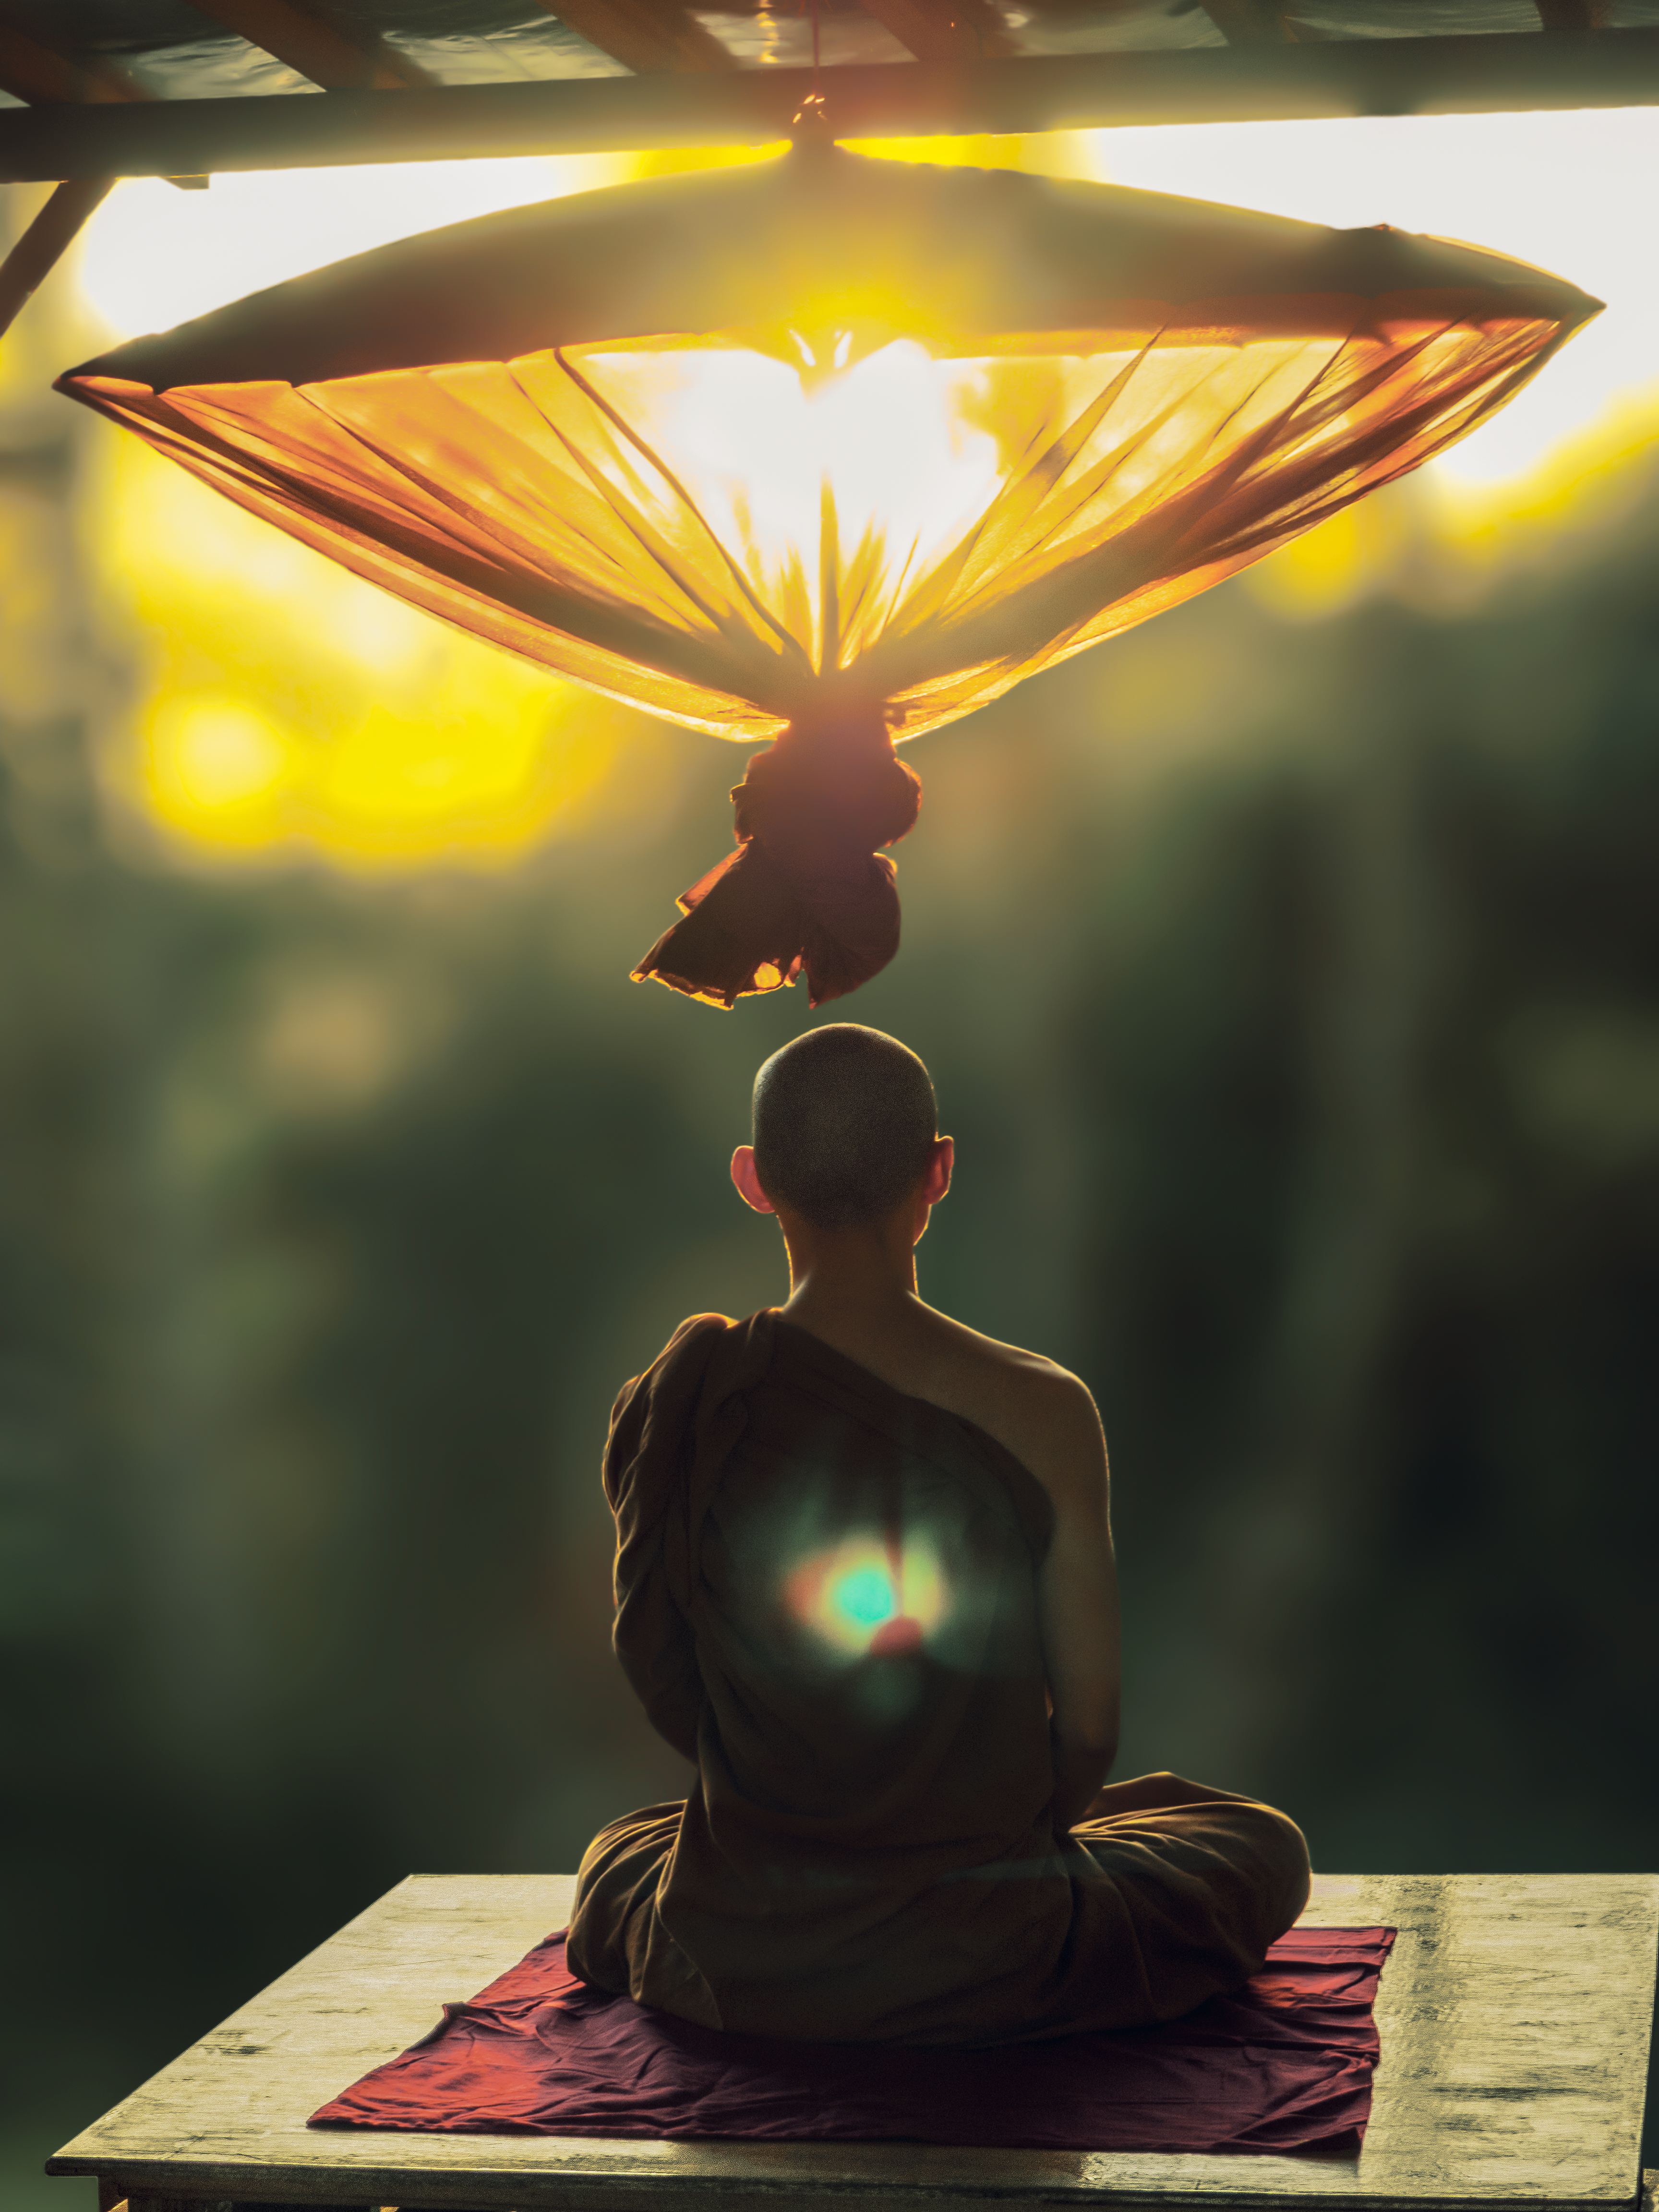
monk, meditation, umbrella, buddhist, theravada buddhism, calm, peace, light, lighting, Tints and shades, art, lamp, symmetry, leisure, ceiling, automotive lighting, fashion accessory, darkness, metal, sitting, lampshade, light fixture, interior design, lighting accessory, still life photography, night, evening, heat, pray, fictional character